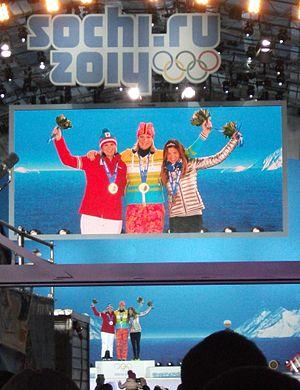
Julia Mancuso, née le 9 mars 1984 à Reno, est une skieuse alpine américaine qui a remporté quatre médailles aux Jeux olympiques d'hiver dont le titre du slalom géant en 2006 à Turin. Elle est la skieuse alpine américaine comptant le plus de podiums aux Jeux olympiques.